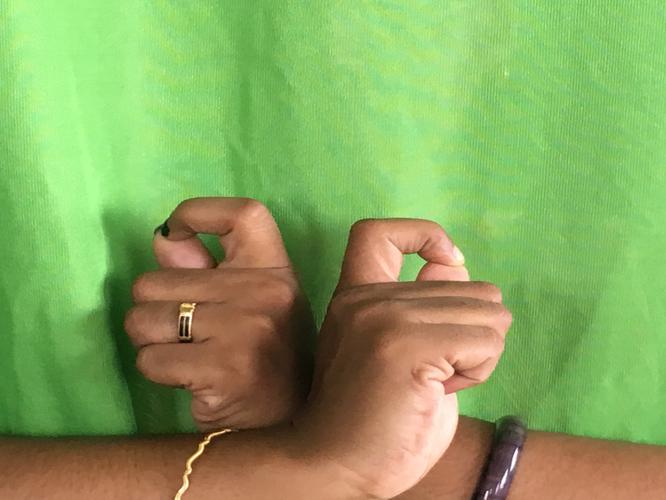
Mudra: Berunda
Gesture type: double_hand